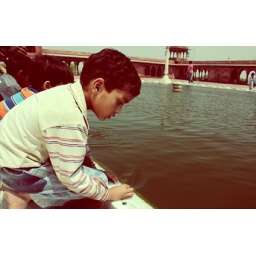
This small boy was trying to catch a fish in the small waterpool/sarovar at Jama Masjid